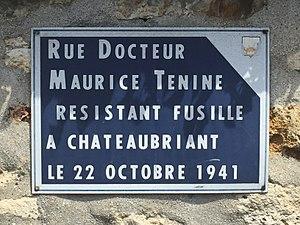
Plaque de rue du résistant Maurice Tenine à Wissous.
Maurice Ténine, né Moïshe Eidel Ténine le 4 février 1907 à Alexandrie, fusillé comme otage le 22 octobre 1941 à Châteaubriant, est un médecin, résistant et militant communiste français.
Wissous est une commune française située à environ quatorze kilomètres au sud-ouest de Paris dans le département de l'Essonne en région Île-de-France. La commune se situe à la frontière avec les Hauts-de-Seine et le Val-de-Marne.